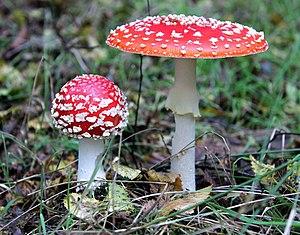
Amanite tue-mouches Polski: Muchomor czerwony Slovenščina: Rdeča mušnica 日本語: ベニテングタケ